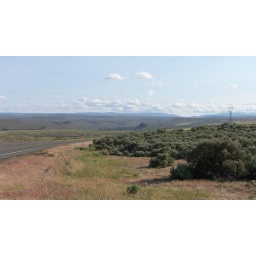
There are few trees until you reach the mountains in the distance.